Batman Legends

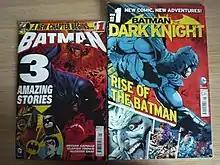
"Batman" vol. 3, issue #1 and "Batman: The Dark Knight" issue #1.

Volume two ended after 57 issues in June 2012 and was retitled to simply 'Batman' for volume three. Now edited by Andrew James, the first issue of the new format was released on 5 July, the same day as the first issue of Titan's new secondary Batman title, "Batman: The Dark Knight".